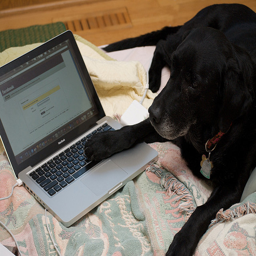
Black dog with a paw on a laptop keyboard.
A dog is laying on the bed and his paw is on top of a laptop.
A black dog with his paw on a laptop computer.
a dog rests it's paw on a laptop
A dog laying on the bed with a laptop.